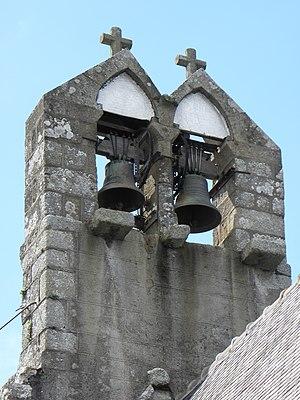
Extérieur de l'église Saint-Georges de Saint-Georges-de-Gréhaigne (35). Clocher-peigne vu de l'est.
Saint-Georges-de-Gréhaigne est une commune française du département d'Ille-et-Vilaine et de la région Bretagne, située au bord de la Manche et peuplée de 370 habitants.